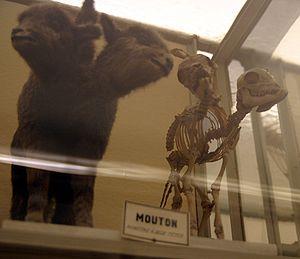
Musée de Lausanne